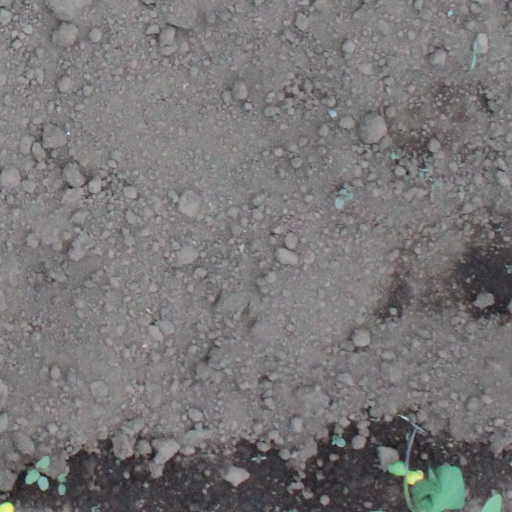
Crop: soybean